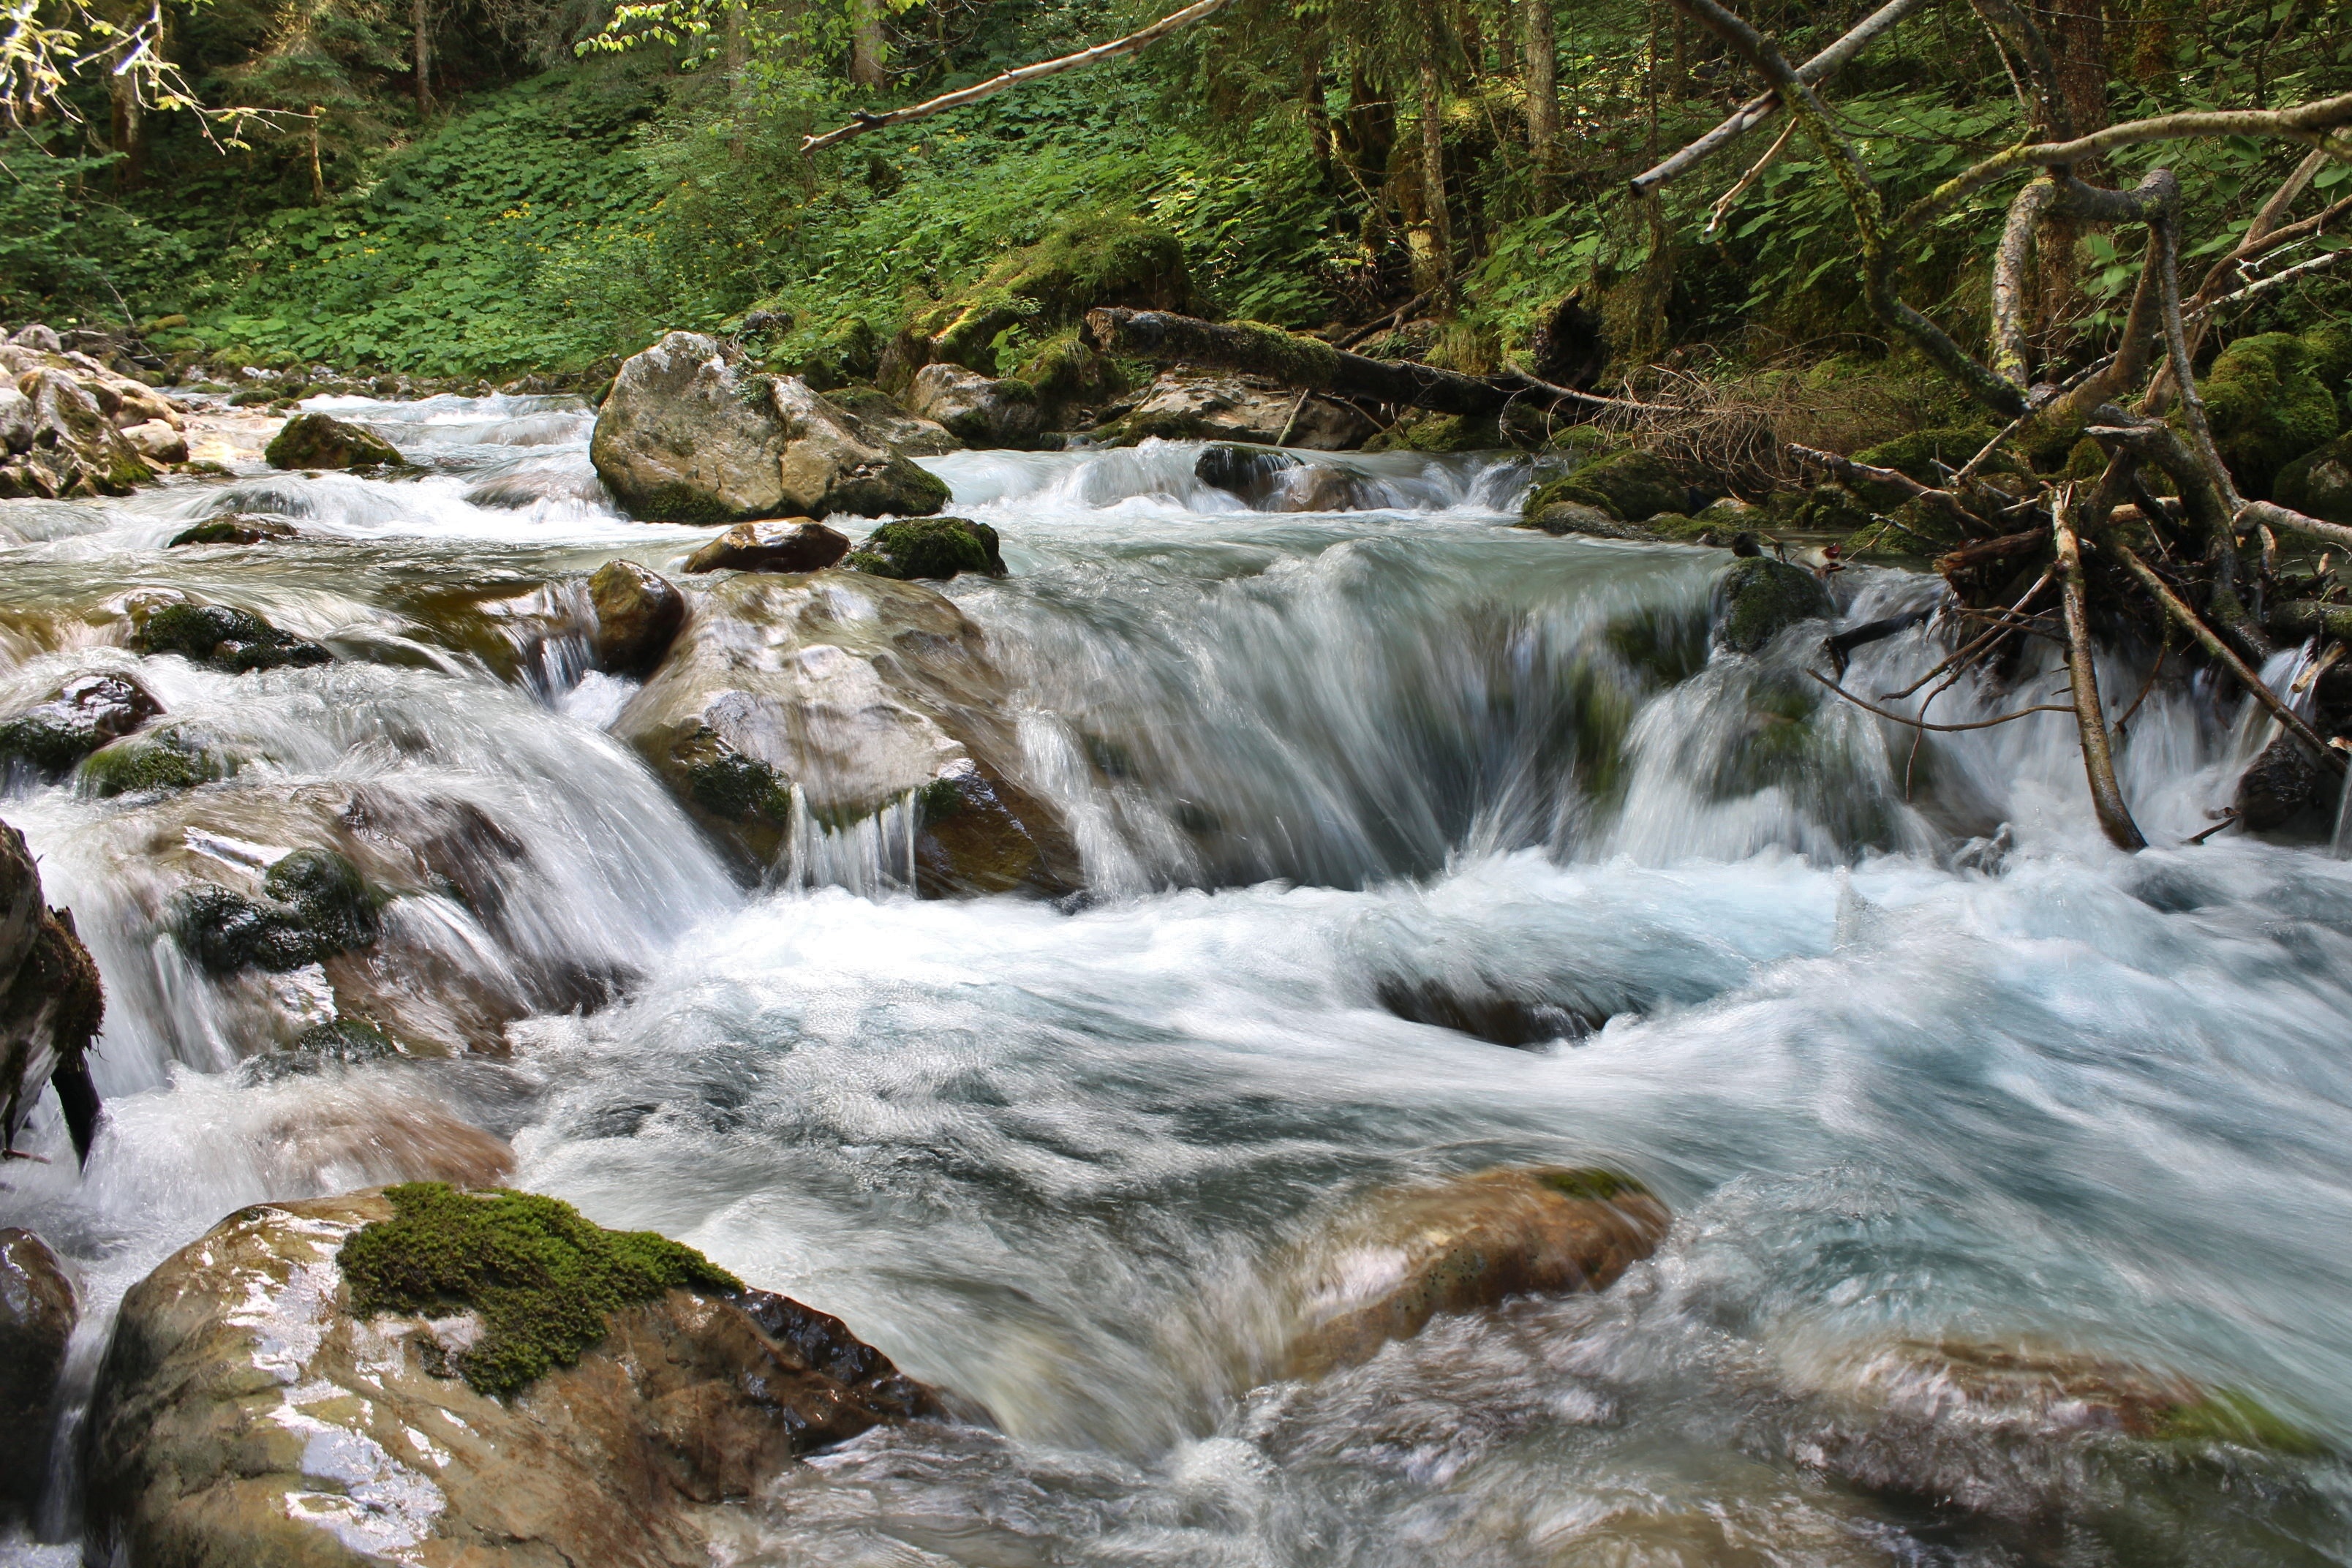
landscape, water, nature, forest, waterfall, creek, wave, river, clear, stream, flow, rapid, body of water, stones, wasserfall, bach, water feature, watercourse, murmur, landform, geographical feature